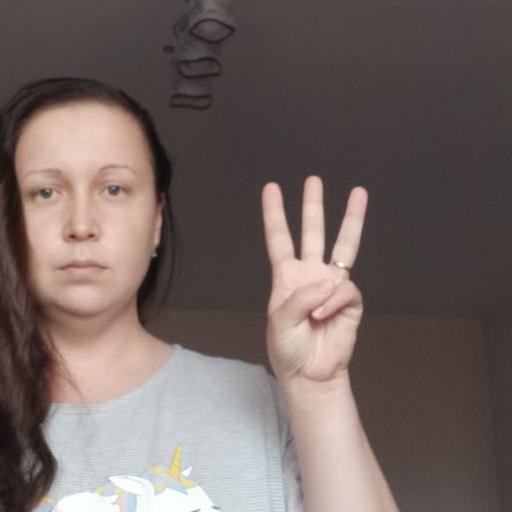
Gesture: three